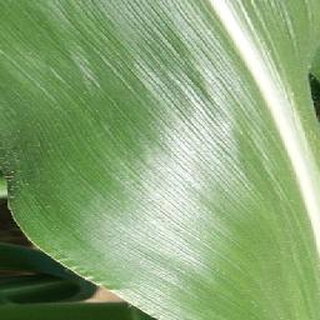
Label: healthy_corn